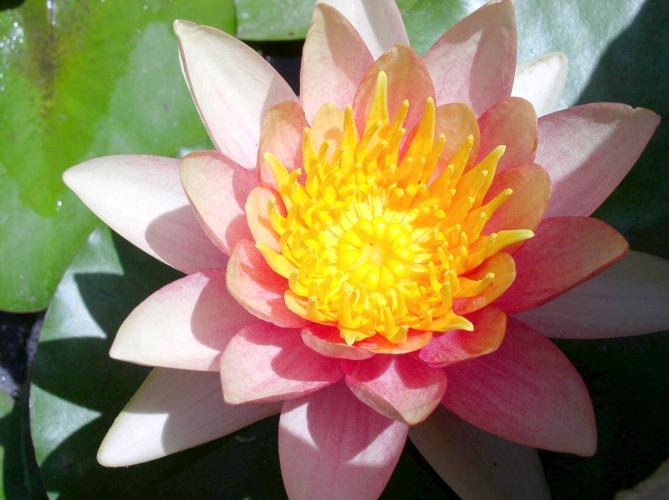
Label: water lily